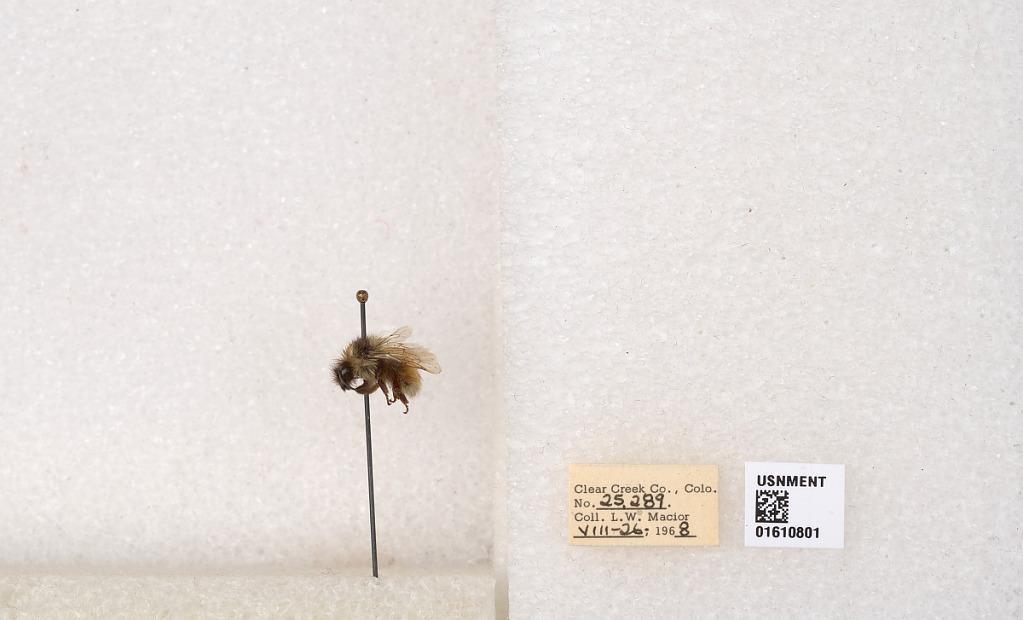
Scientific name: Bombus (Pyrobombus) sylvicola Kirby
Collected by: L. Macior
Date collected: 1968-8-26
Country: United States
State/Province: Colorado
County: Clear Creek
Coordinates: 39.6891, -105.644